Tupolev Tu-160

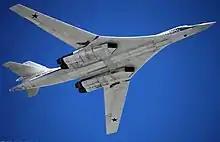
Tupolev Tu-160 at the 2013 Moscow Victory Day Parade

The modernization appeared to be split into two phases, first concentrating on life extension with some initial communication–navigation updates, followed by engine upgrades after 2016. In November 2014, a Tu-160 upgraded with new radar and avionics performed its first flight. The aircraft was delivered to the Russian Air Force as the Tu-160M model in December 2014. The phase I update was due to be completed by 2016, but industrial limitations may delay it to 2019 or beyond.